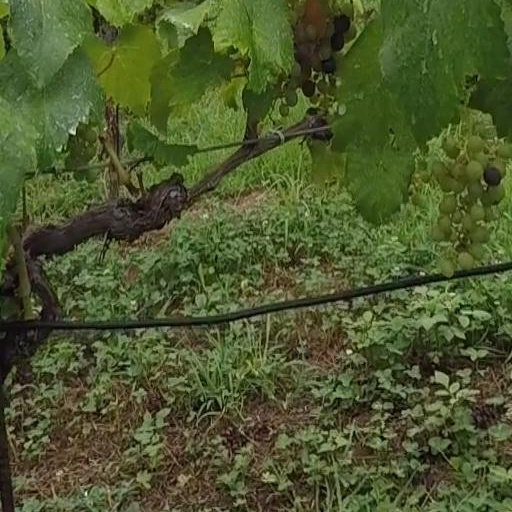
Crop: grape